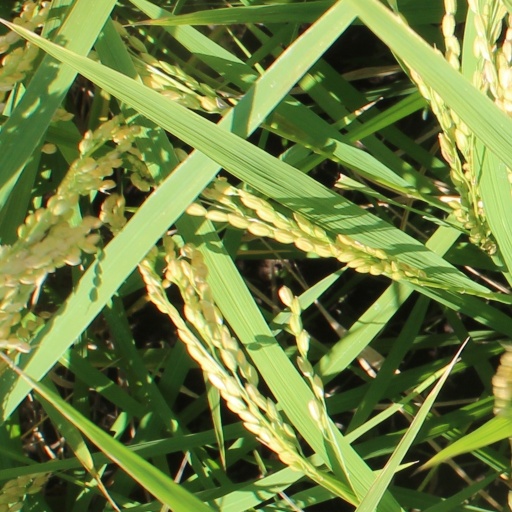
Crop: rice